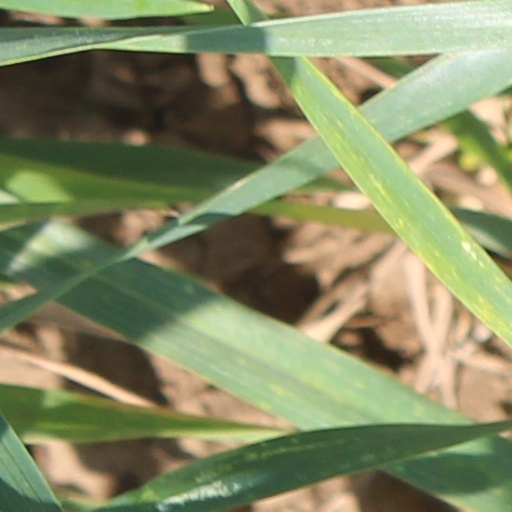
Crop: wheat